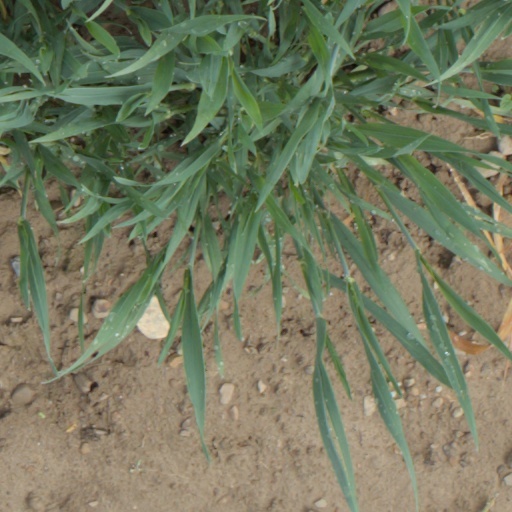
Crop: wheat